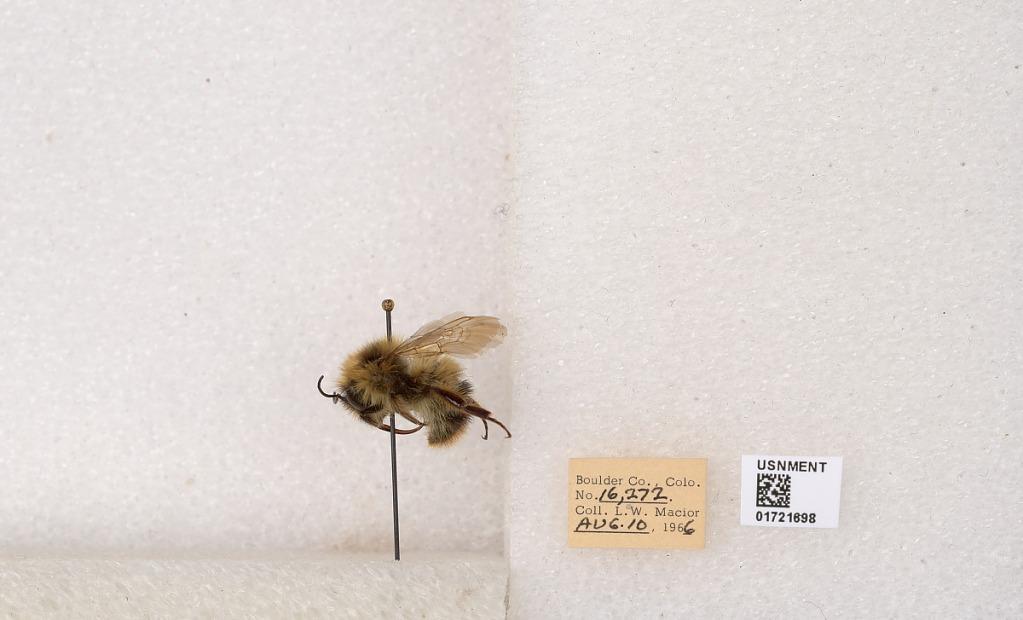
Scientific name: Bombus kirbyellus
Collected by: L. Macior
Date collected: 1966-8-10
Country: United States
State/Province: Colorado
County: Boulder
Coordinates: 40.0925, -105.358